Bek Air

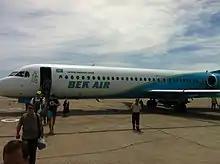
A Fokker 100 of Bek Air, seen in 2014.

Bek Air acquired its first Fokker 100 in 2012 after initially leasing aircraft from InvestAvia. In 2013, a second Fokker 100 was purchased from Mass Lease from the Netherlands and between 2014 and 2017, another six Fokker 100 aircraft were leased from Mass Lease. In 2019, one more Fokker 100 was bought from Air Panama. At the 2019 MAKS Air Show, at Zhukovsky International Airport, Moscow, Bek Air signed a letter of intent for 10 Irkut MC-21 aircraft. The delivery of the new aircraft was expected to be in the second half of 2021 and to replace the existing Fokker 100s.